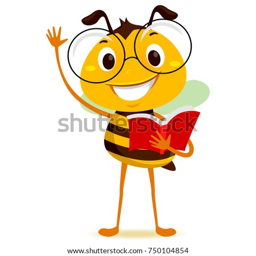
vector illustration while raising his hand